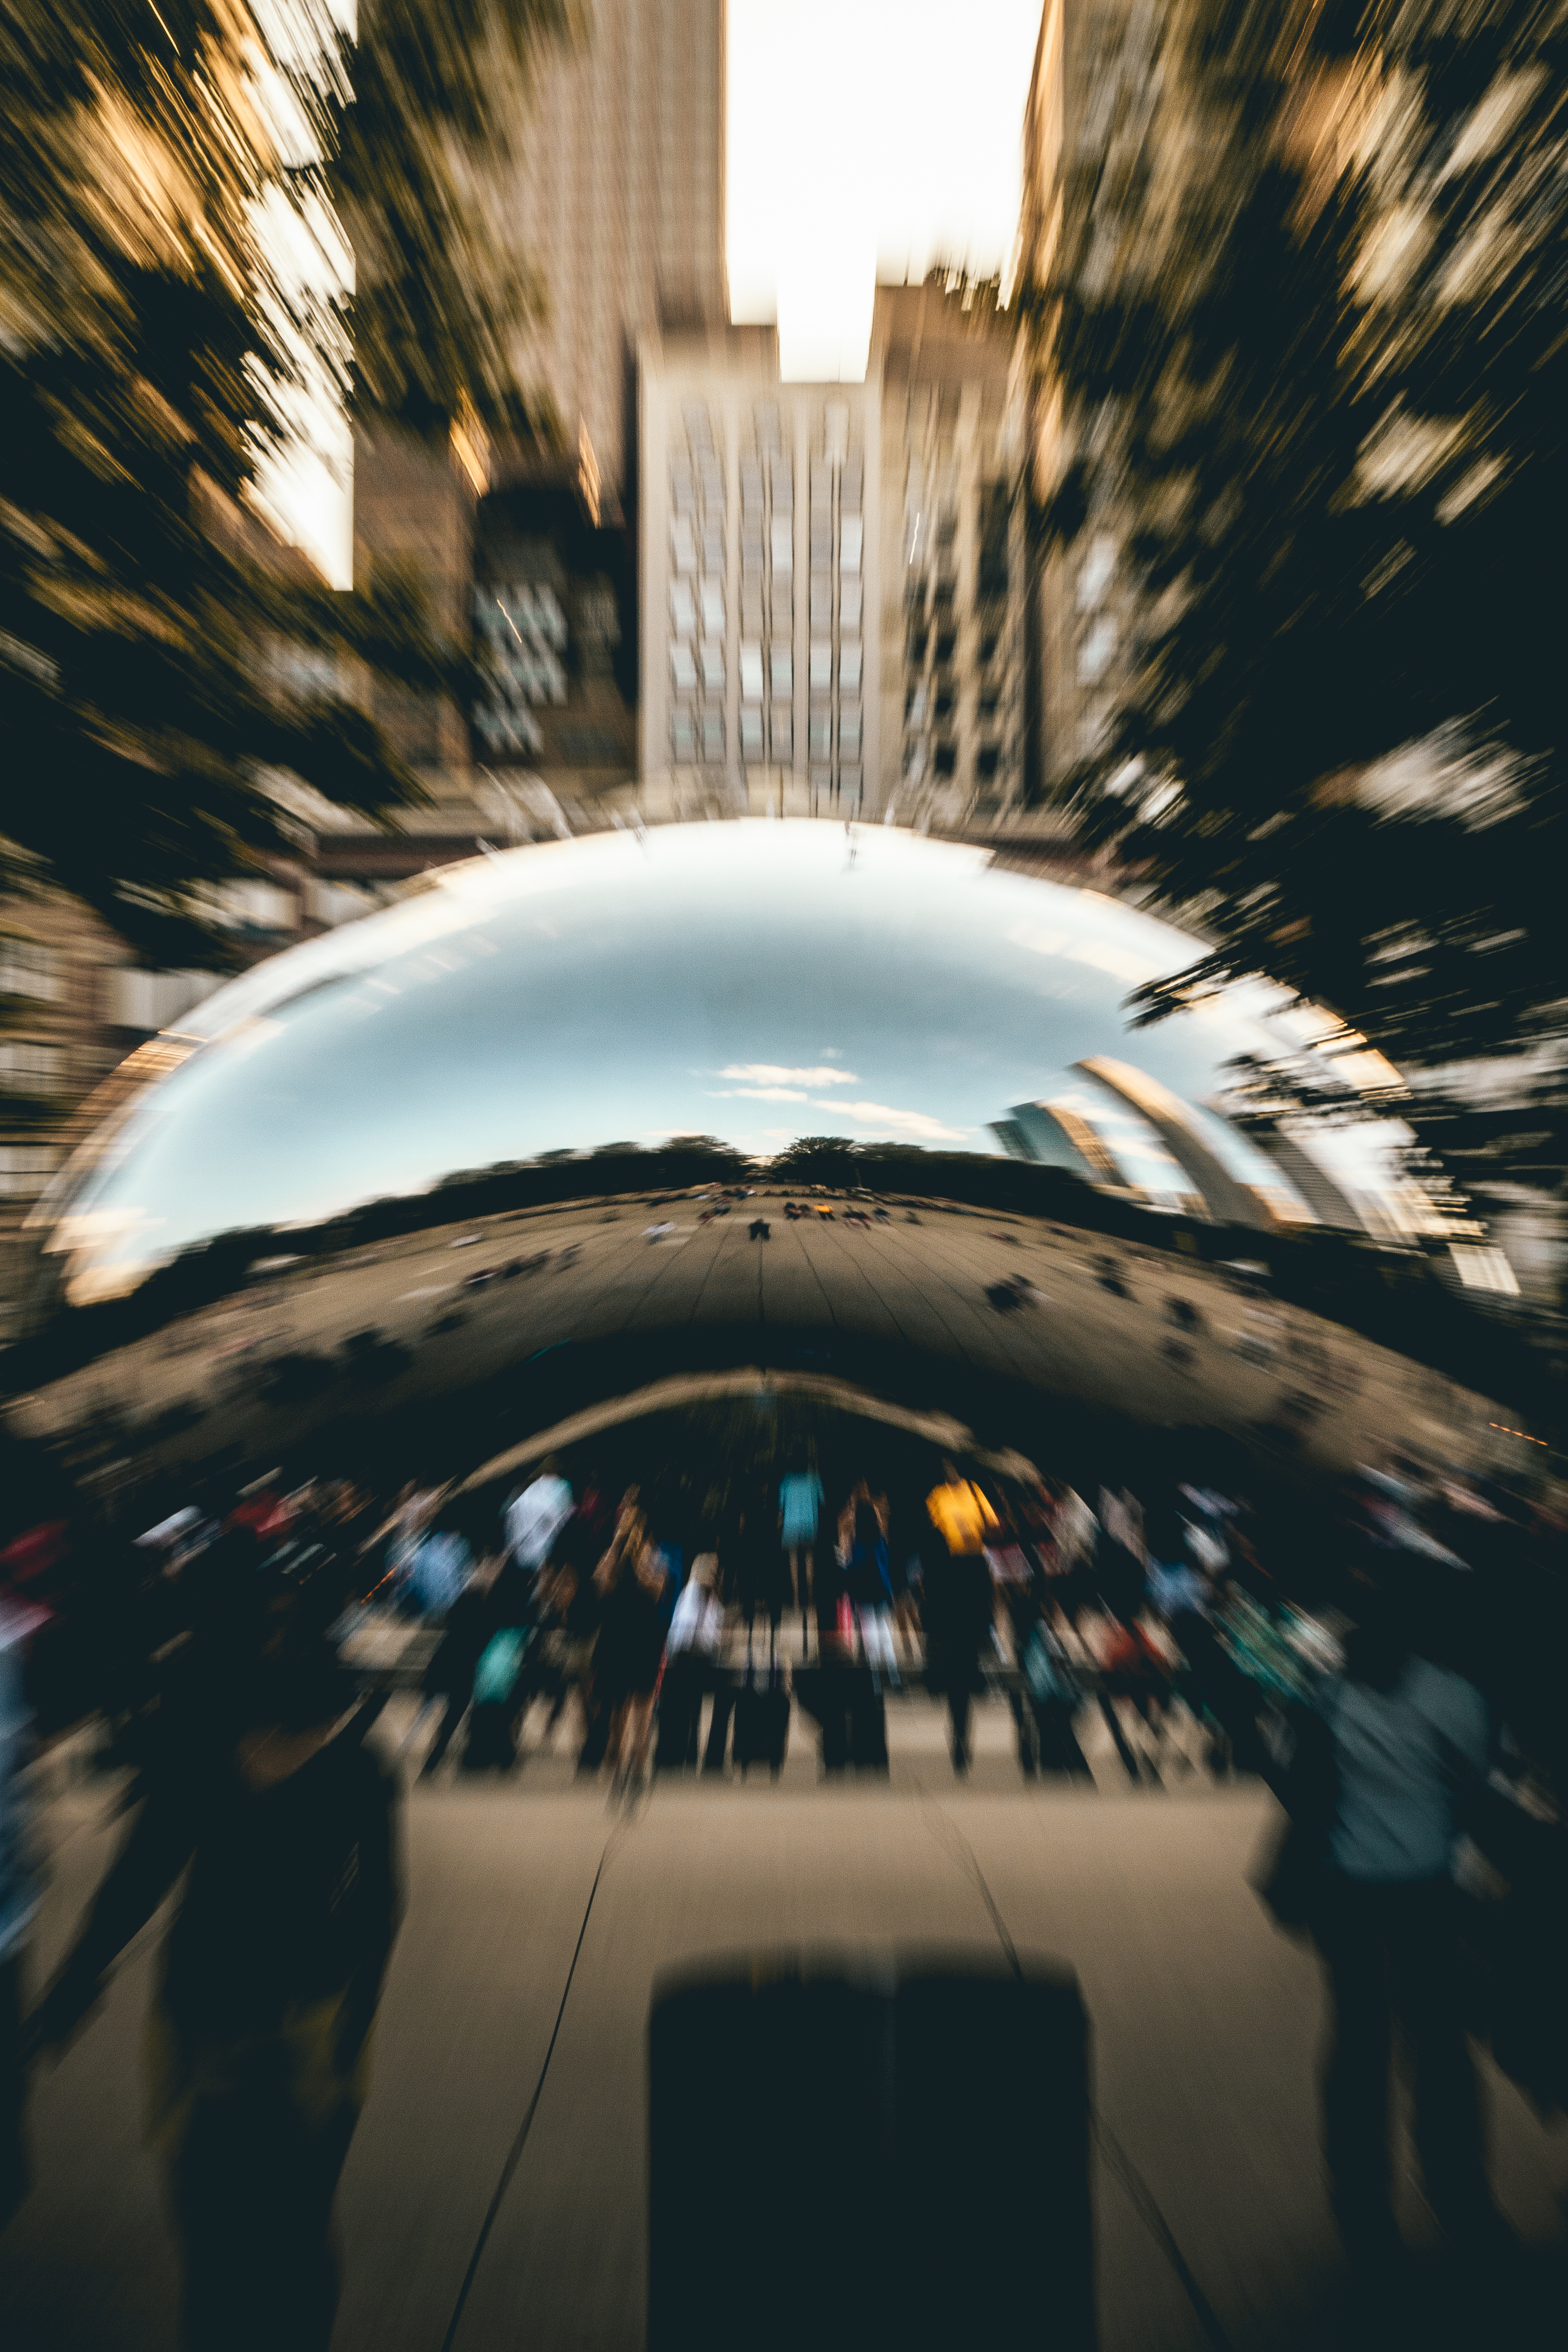
reflection, sky, architecture, light, daytime, urban area, tree, cloud, eye, line, design, sunlight, city, Tints and shades, street, shadow, world, arch, road, house, winter, pedestrian, symmetry, urban design